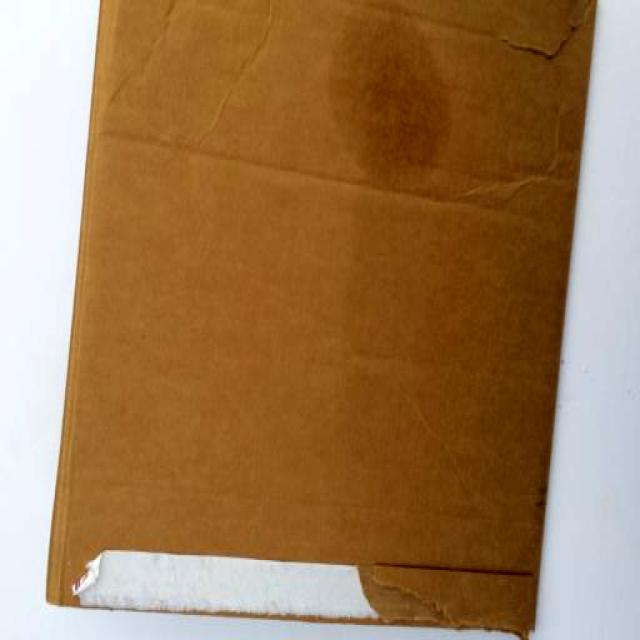
Label: Cardboard